Hendrick van den Broeck

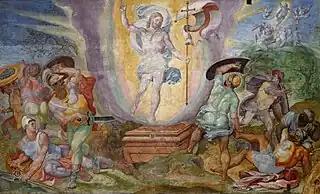
"The resurrection of Christ"

Hendrick van den Broeck or Arrigo Fiammingo (c. 1530 – 28 September 1597) was a Flemish painter, fresco painter, glass painter and sculptor of the late-Renaissance or Mannerist period. After training in Flanders, he travelled to Italy where he remained active in various cities for the remainder of his life. He was court painter to Cosimo I de Medici in Florence and worked as a fresco painter in Rome on the large decorative projects of pope Gregory XIII.